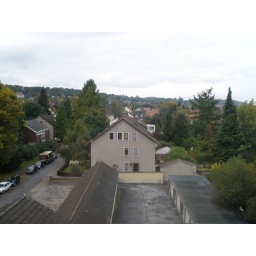
View from kitchen window of my flat in Bielefeld, Germany